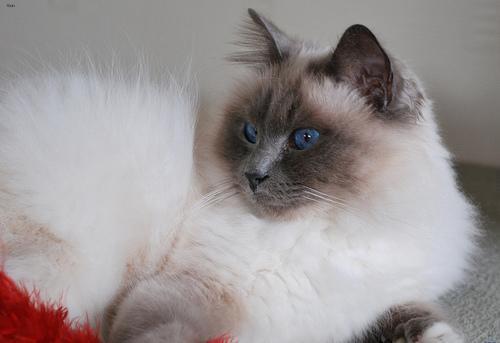
Birman